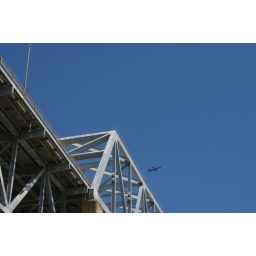
airplane flying over the commodore perry bridge